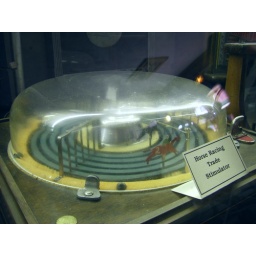
The original plastic pony game! Ask me about my time in Reno...